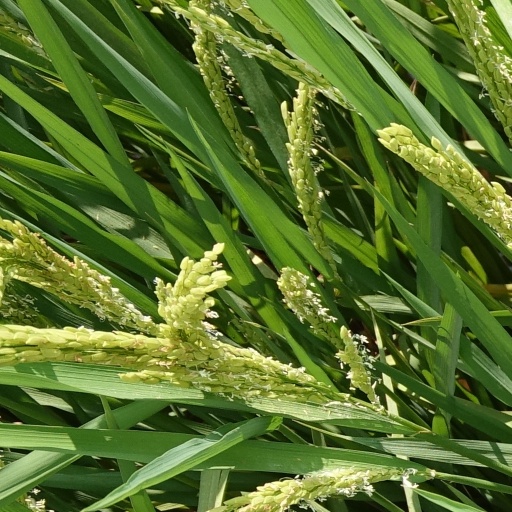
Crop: rice